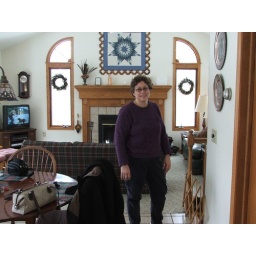
We had great fires in the fireplace.......and the wall clock chimed Christmas carrols on the hour.